List of birds of Connecticut

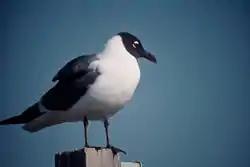
Laughing gull

Order: CharadriiformesFamily: Stercorariidae